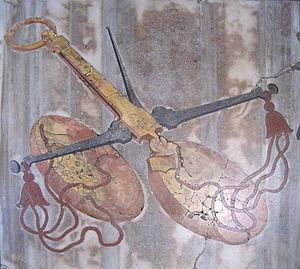
Signe zodiacal de la Balance sur panneau de marbre blanc incrusté de marbres de couleur (opus sectile) ornant un côté de la Méridienne de la Basilique Sainte-Marie-des-Anges-et-des-Martyrs à Rome construite par Francesco Bianchini (1702).
♎ est le symbole pour la constellation du zodiaque de la Balance.
Le signe astrologique de la Balance, de symbole ♎︎, est lié aux personnes nées entre le 22-23 septembre et le 22-23 octobre en astrologie tropicale. Il correspond pour celle-ci à un angle compris entre 180 et 210 degrés comptés sur l'écliptique à partir du point vernal. Il est associé à la constellation du même nom en astrologie sidérale, ce qui entraîne un décalage entre les dates tropicales et sidérales, qui ne correspondent pas non plus aux dates astronomiques.
La Balance est une constellation du zodiaque traversée par le Soleil du 31 octobre au 22 novembre. Dans l'ordre du zodiaque, elle se situe entre la Vierge à l'ouest et le Scorpion à l'est.